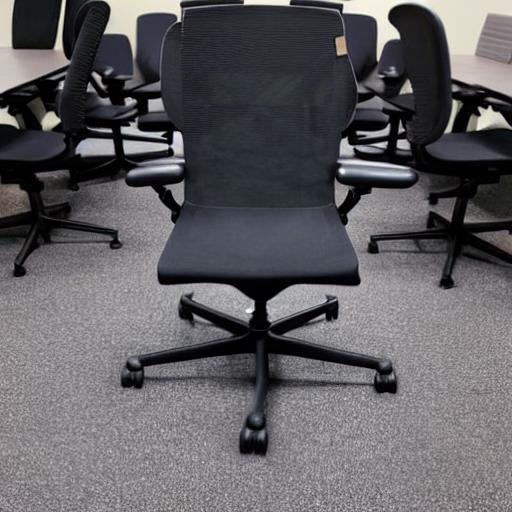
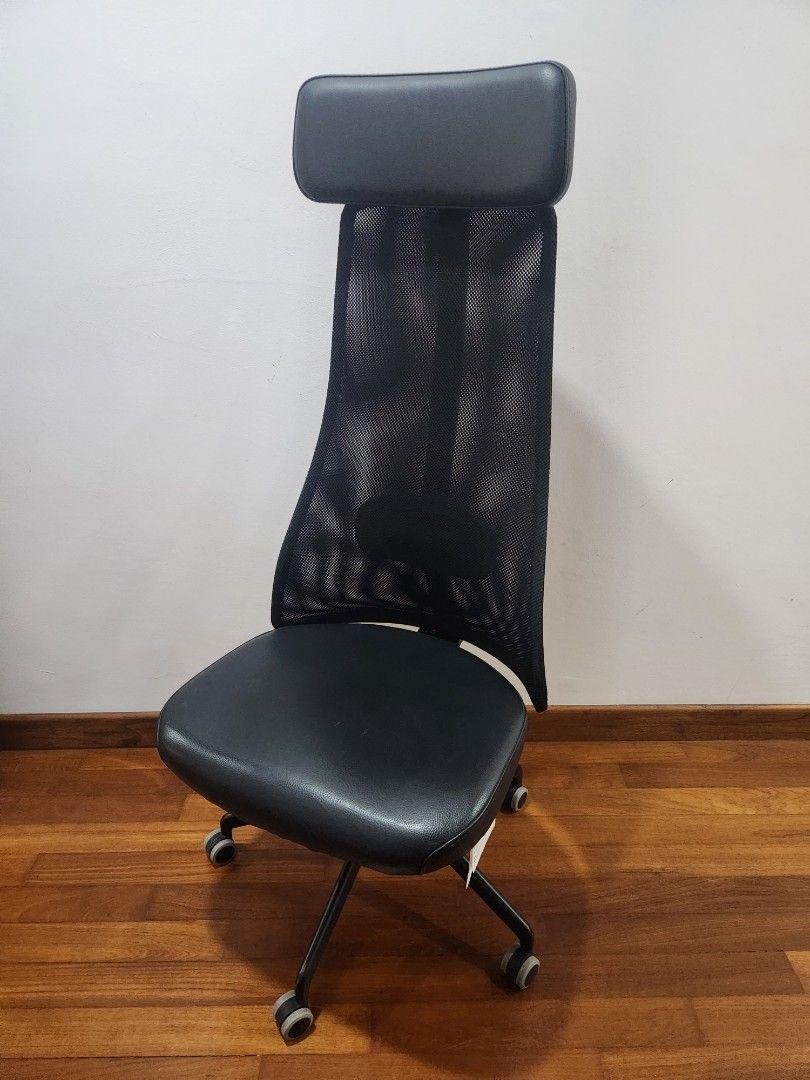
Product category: items_chair
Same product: no